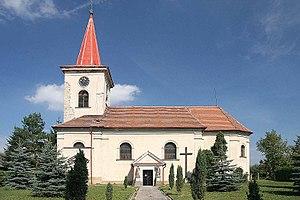
Lužec nad Cidlinou est une commune du district de Hradec Králové, dans la région de Hradec Králové, en Tchéquie. Sa population s'élevait à 508 habitants en 2017.